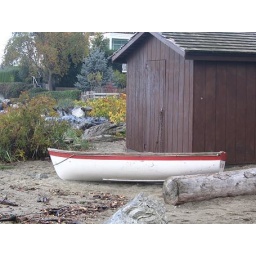
this was taken out around dunderave near where i live i loved the boat and the ocean in behind it....